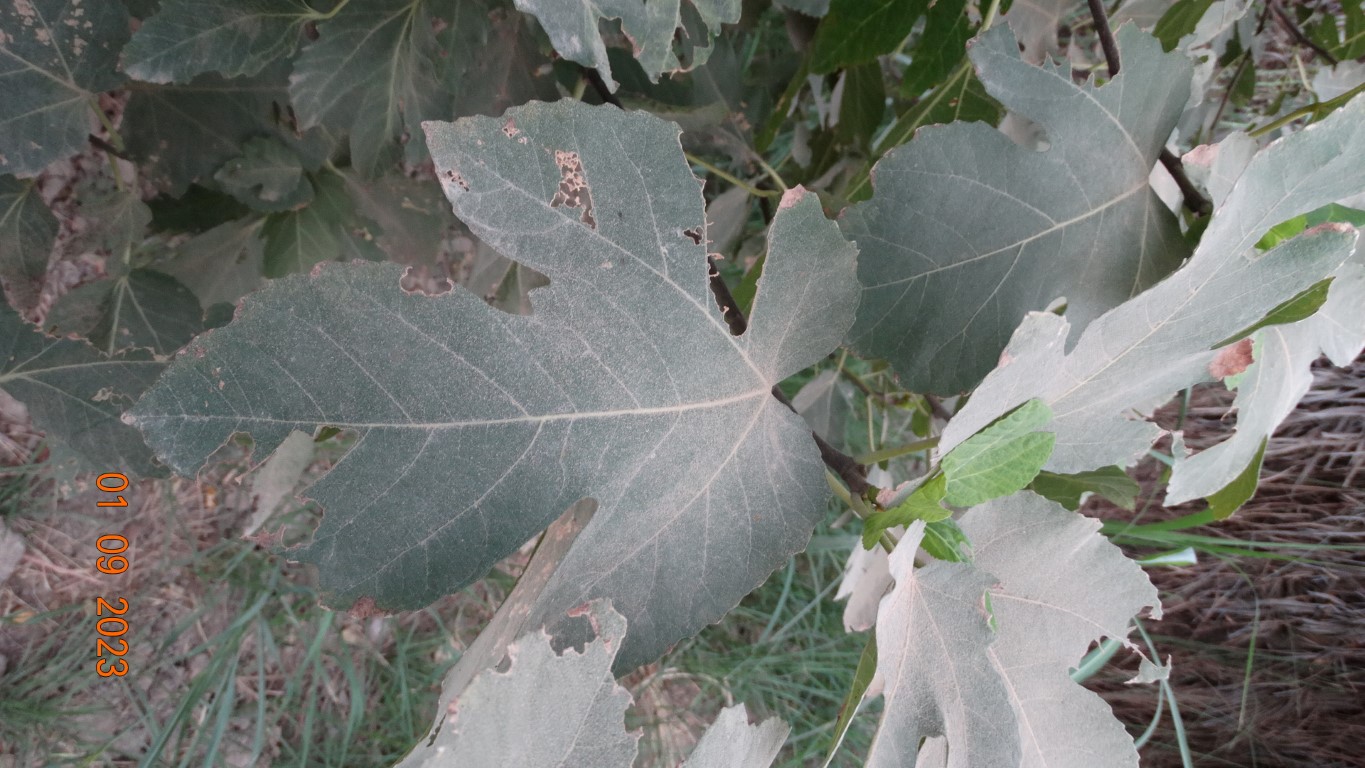
Label: infected